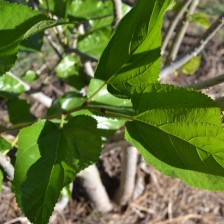
Variety: ChiangMaiBuriram60